Arvi Hurskainen

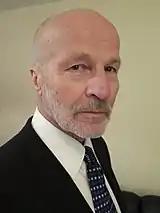
Arvi Hurskainen in 2016

Arvi Johannes Hurskainen (born 25 January 1941 in Kitee) is a Finnish scholar of language technology and linguistics. Since 1985, he has developed rule-based language technology mainly for Swahili, but also for other languages, including machine translation from English to Finnish. He has created a development environment called SALAMA (acronym for Swahili Language Manager), but it suits to any language. The major applications developed so far include the following: the spell checker for Swahili, the annotator of corpus texts, an advanced dictionary between Swahili and English and translators from Swahili to English, from English to Swahili, and from English to Finnish. He has also developed an advanced learning system for Swahili and a system for producing targeted vocabularies for language learners. Hurskainen has compiled two annotated corpora, Helsinki Corpus of Swahili 1.0 and Helsinki Corpus of Swahili 2.0.